Polonia Warsaw

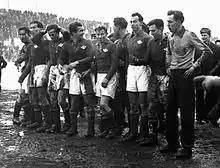
Polonia during the 1952 cup

In 1946, Polonia finally won the Polish Championship title. It was symbolic among the ruins of the bombed and burned capital. The final match was played on "Wojska Polskiego" Stadium (the Polish Army's – Legia's – ground) on Łazienkowska Street, because Polonia's stadium on 6 Konwiktorska Street (which lay close to the Jewish ghetto area) had been ruined during the war. The Black Shirts defeated AKS Chorzów in the final.